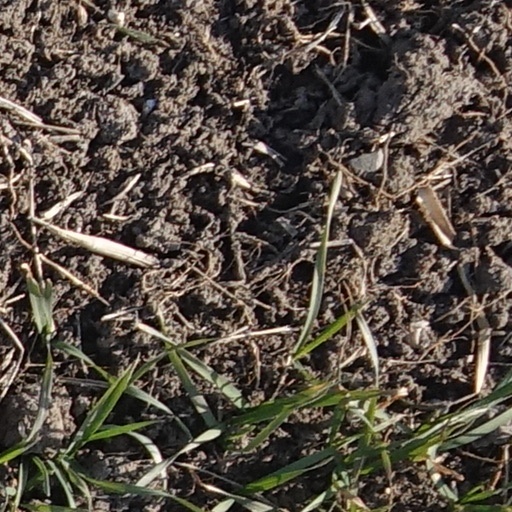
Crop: wheat